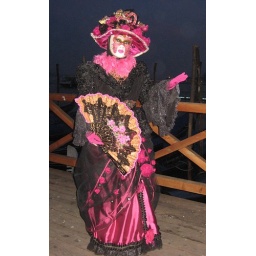
Lady in black and pink (IMG_6183a)